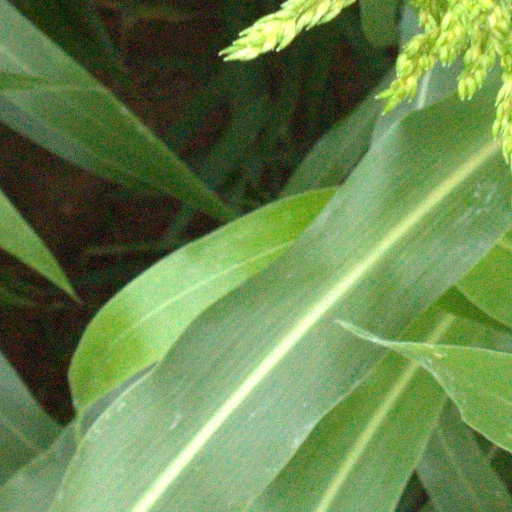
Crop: sorghum